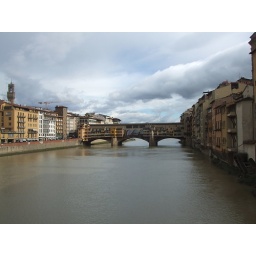
This is the Ponte Vecchio bridge in the middle of Florence. I love the building rain clouds and the shadows across the water.